3 Strikes (film)

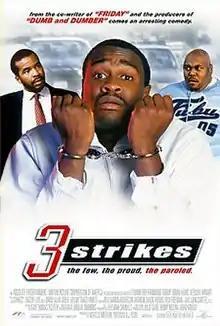
Theatrical release poster

3 Strikes is a 2000 American comedy film written and directed by DJ Pooh, and starring Brian Hooks, N'Bushe Wright, Faizon Love and David Alan Grier. Despite some commercial success, it was negatively received by critics. The title refers to California's habitual offender law, whereby three convictions confer an automatic life sentence.